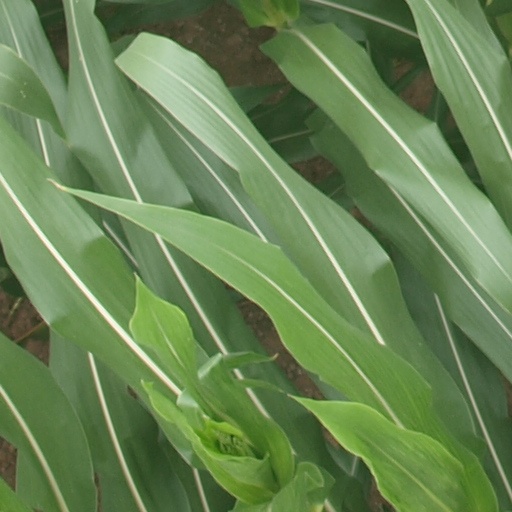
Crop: maize; corn